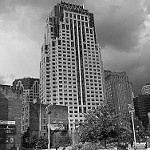
Label: B & W